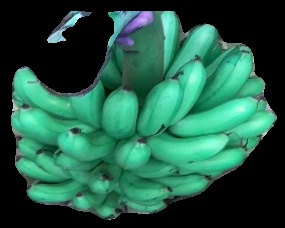
Variety: rasbale
Grade: grade1